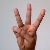
The image shows a hand gesture representing the letter 'W' in Indian Sign Language.